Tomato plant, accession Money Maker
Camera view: vertical (180 deg); turntable rotation: 270 degrees
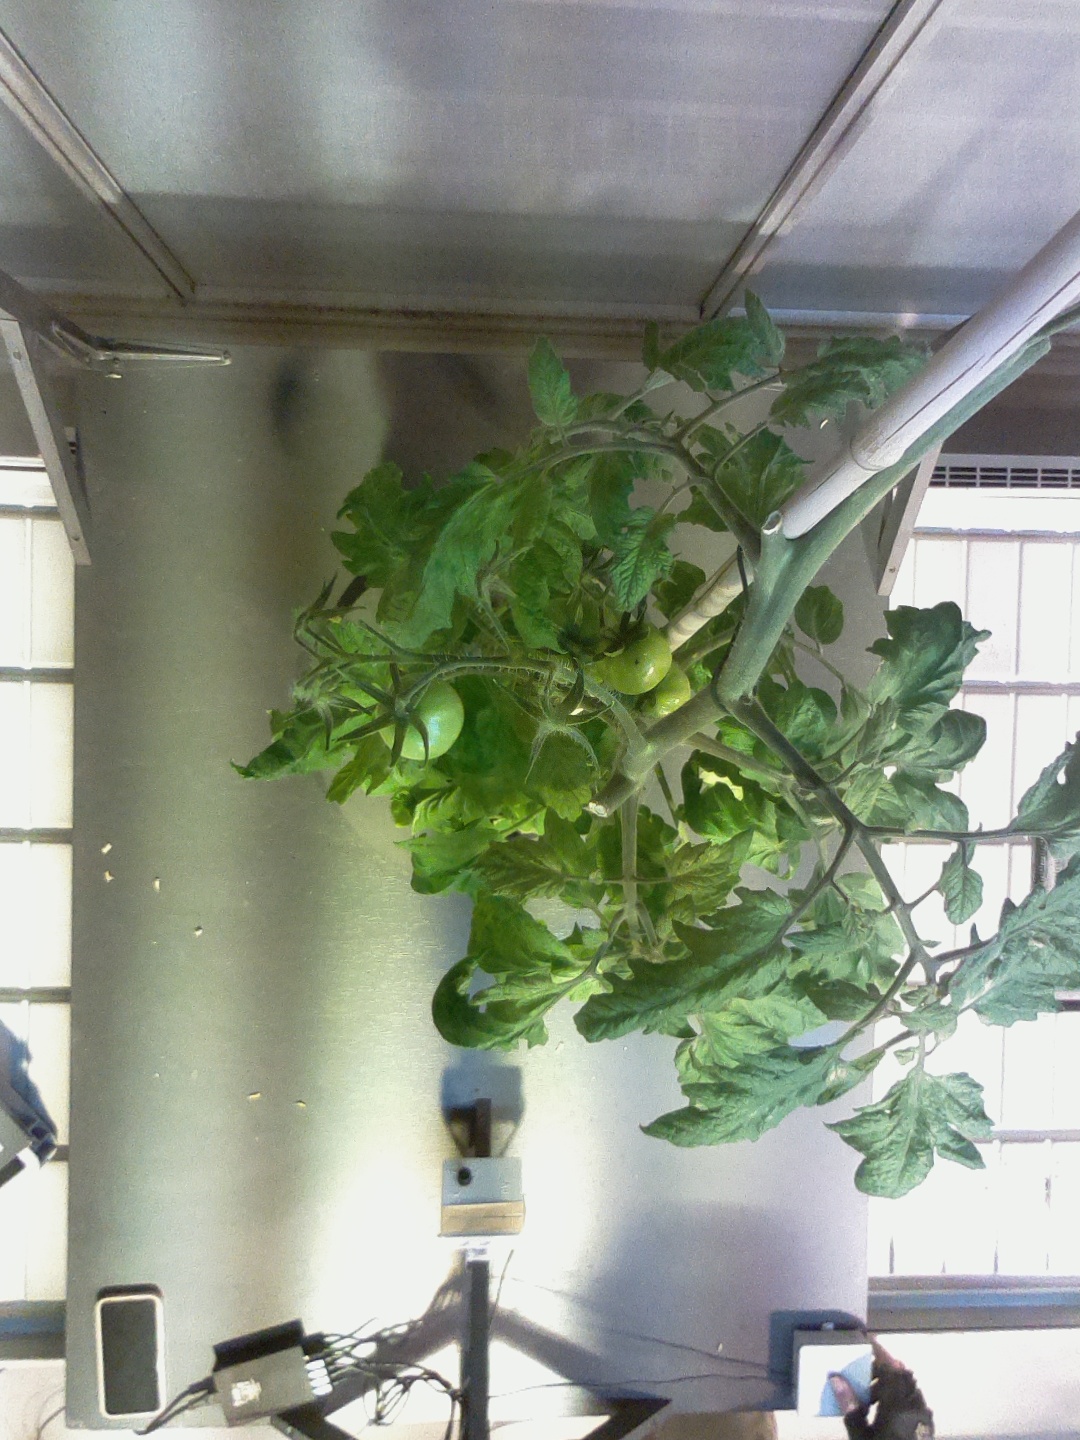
BBCH growth stage 79: 90% -100% of final fruit size